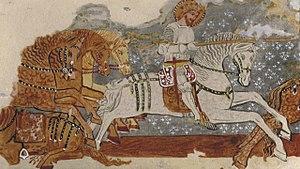
Fresque illustrant la légende de László/Ladislaus. Magyar: Freskórészlet a székelyderzsi templomban a Szent László-legendából: Szent László lovagkirály alakja. Szent Lászlót ábrázoló freskórészlet Székelyderzs erődtemplomából (a világörökség része!). Székelyderzs: freskórészlet (világörökség!). Italiano: Ladislao I negli affreschi. This is a photo of a historic monument in județul Harghita, classified with number HR-II-a-A-12813
Un épisode de la Légende de saint Ladislas a fait l'objet de nombreuses fresques dans les églises médiévales de Hongrie aux XIVᵉ et XVᵉ siècles.
Dârjiu ou Székelyderzs est une commune du județ de Harghita, en Transylvanie, Roumanie.